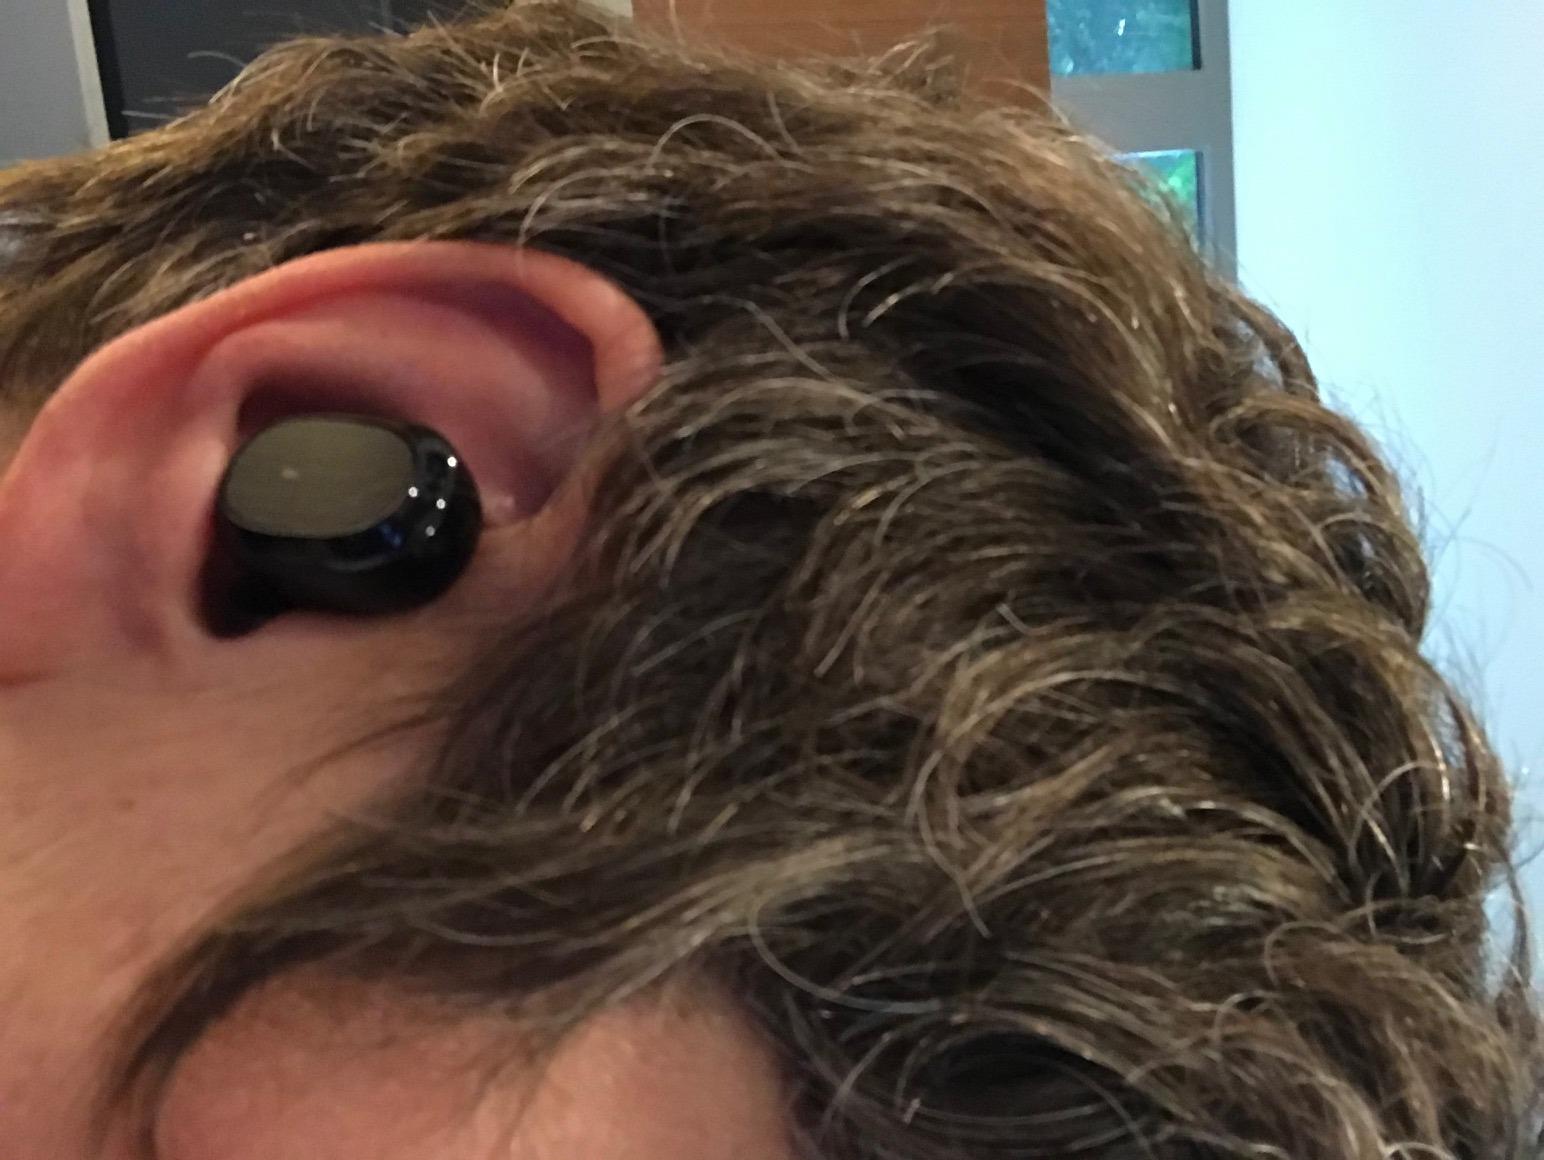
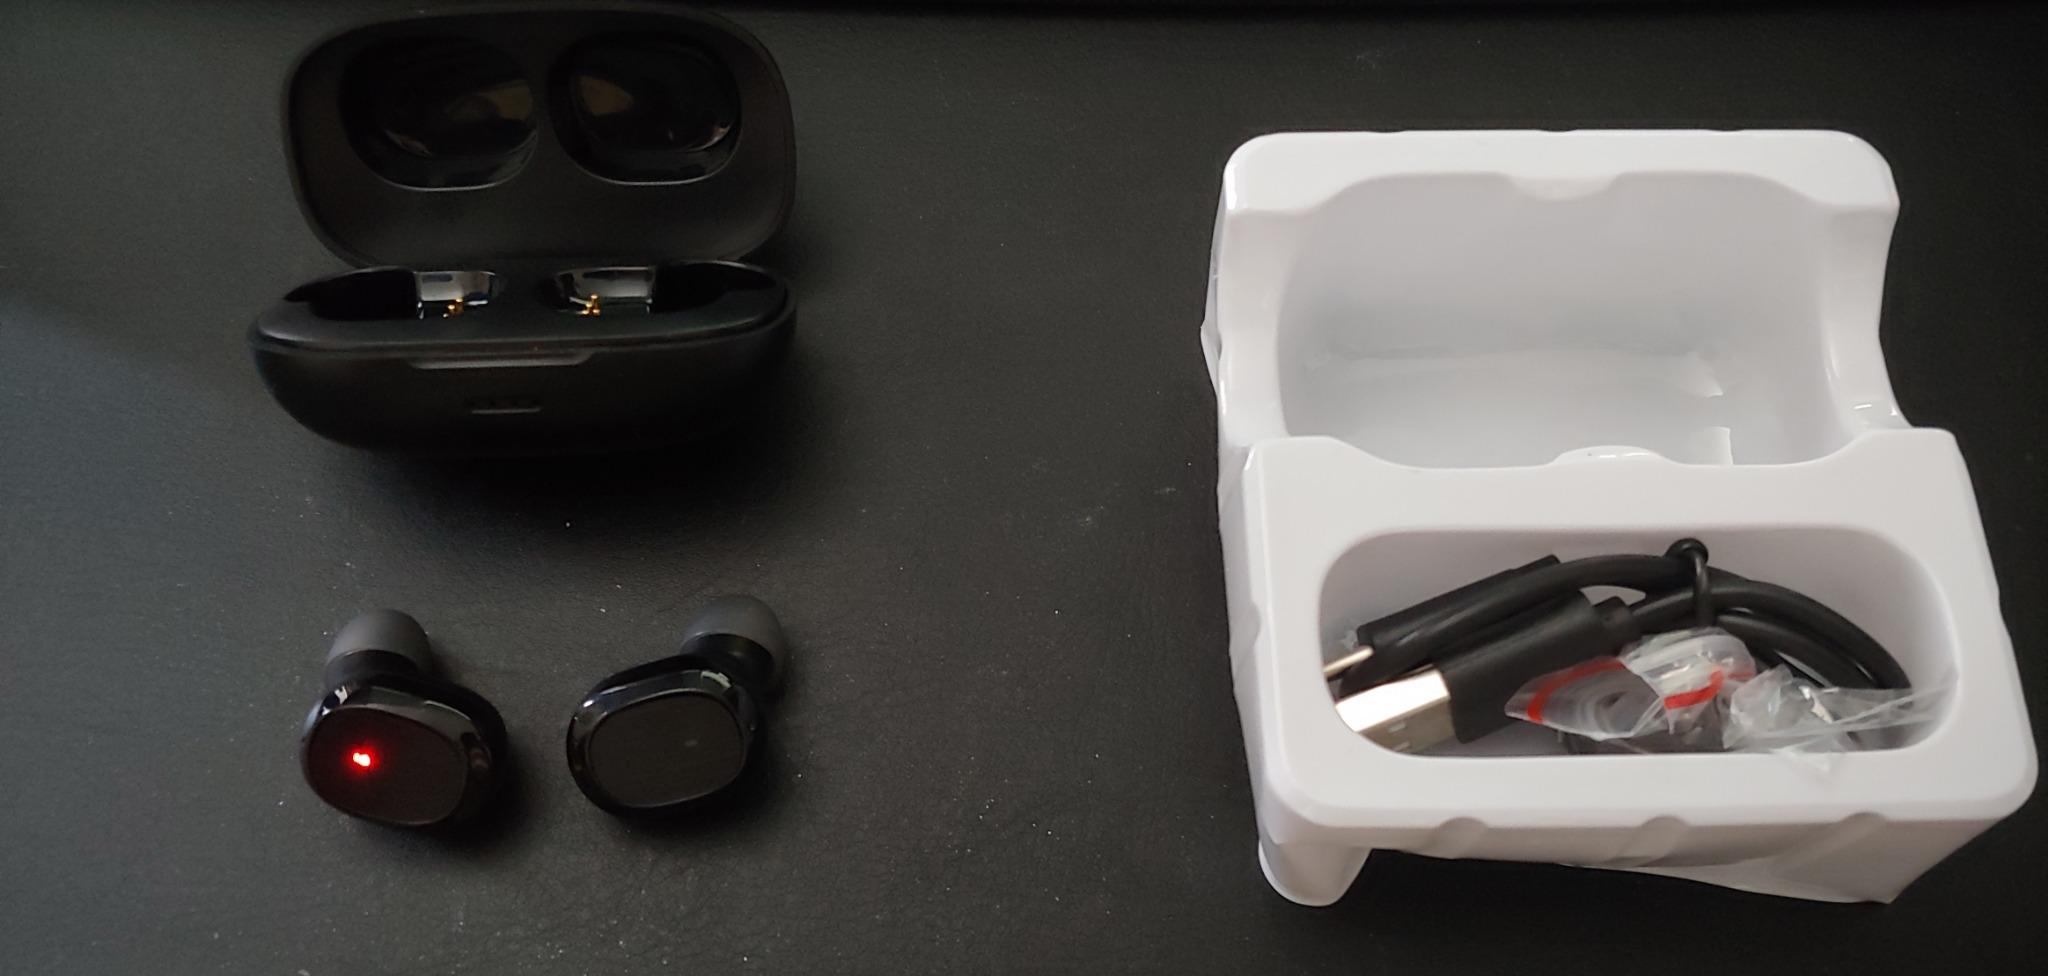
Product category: earbuds
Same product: yes